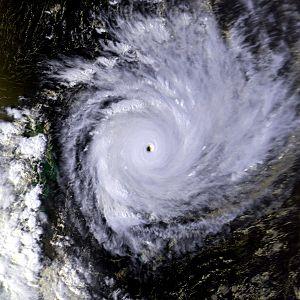
Le cyclone Geralda est un cyclone tropical de catégorie 5 qui a causé d'immenses dégâts à Madagascar à la fin du mois de janvier 1994. Il compte parmi les plus forts à avoir frappé le pays. Le cyclone a débuté comme une zone de basse pression sur l'océan Indien le 25 janvier. Au cours des quelques jours suivants, la dépression s'est progressivement intensifiée, atteignant son intensité maximale avec des vents soutenus pendant dix minutes de 200 km/h le 31 janvier. Le cyclone Geralda a touché les terres près de Toamasina à Madagascar après s'être affaibli. Quelques heures après son arrivée dans les terres, le système s'était considérablement affaibli et, au 5 février, Geralda était devenu une dépression terrestre. Il est devenu extra-tropical trois jours plus tard.